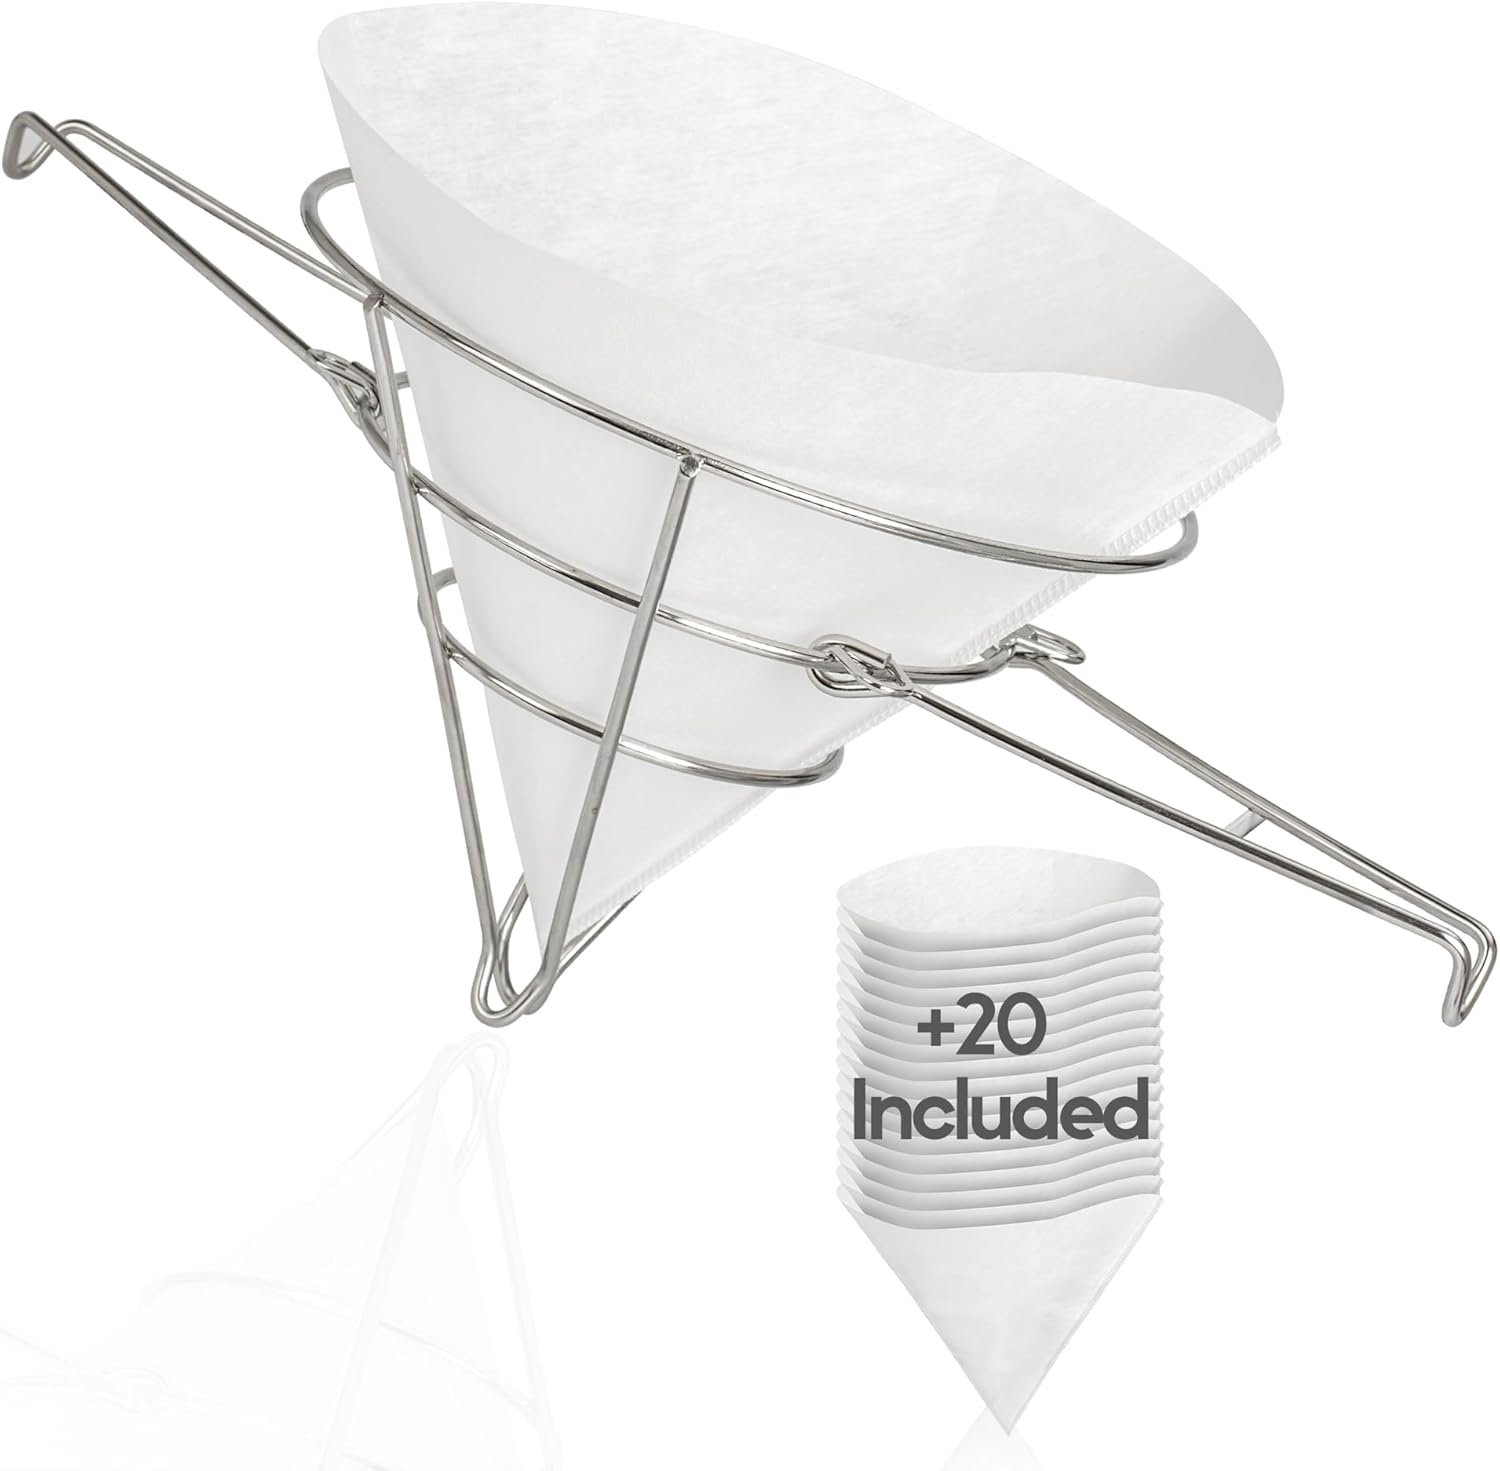
Cleaner Oil, Better Filtration – Stainless Steel Cone Filter Holder with 20 Paper Filters | 10-Inch Cone Filters for Longer-Lasting Frying Oil & Maple Syrup
Overview Material : Stainless Steel Color : Stainless Steel Brand : Cuisine Ready Style : Stainless Steel Product Dimensions : 10.6"L x 10.6"W x 7.5"H About this item COMMERCIAL KITCHEN GRADE - Perfect for both home kitchens and professional restaurants, this cone filter holder stand is a must-have for any cook. Ideal as a deep fryer oil filter holder or maple syrup filter stand, it ensures your recipes stay pure and delicious, maintaining the quality and taste you expect from your deep frying tasks. PREMIUM QUALITY STAINLESS STEEL - Crafted from high-quality stainless steel, our filter cone holder is built to last. The sturdy, rust-resistant construction ensures stability during use, providing a reliable tool for all your deep fryer oil filtering needs and maple syrup applications. COOKING OIL AND MAPLE SYRUP FILTER KIT - This combo pack comes with 20 high-quality paper filters, providing excellent filtration for your oil and maple syrup. Enjoy the convenience of having everything you need in one package, ensuring a smooth and pure result every time. FOLDING ARMS - Our Cuisine Ready Oil Cone Filter Holder features ingenious folding arms that ensure a stable position and make the oil filtering process hassle-free, while keeping your kitchen organized and saving space by allowing a compact storage. Our Fryer Filter Stand is also perfect for maple syrup and sap filter holder. Say goodbye to clutter and hello to efficiency, this stand is an essential element for your maple syrup cone filters, fry oil filters, and more. EXTENDS OIL AND SYRUP LIFE SPAN - By effectively removing impurities, this filter cone holder helps extend the life of your cooking oil and maple syrup. Keep your ingredients fresh for longer, saving you money and ensuring every dish tastes as intended.
Brand: CuisineReady
Category: Home & Garden > Kitchen & Dining > Kitchen Appliance Accessories > Deep Fryer Accessories > Deep Fryer Lids